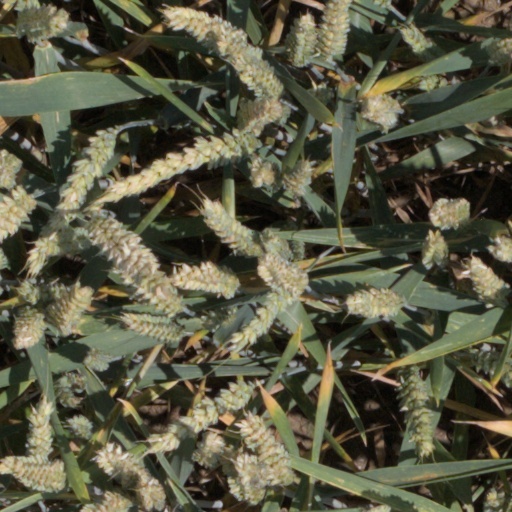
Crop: wheat